Golden Age of Argentine cinema

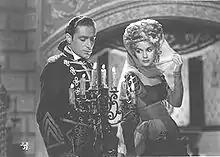
Enrique Diosdado and Delia Garcés in "La dama duende" (1945), directed by Luis Saslavsky, an example of the growing tendency of Argentine cinema to adapt foreign works.

As in other countries, the arrival of sound films put in check the international dominance of American cinema due to the language barrier, leaving a market available. This situation was analogous to the one that occurred during World War I, when the European film crisis benefited Argentine producers. Hollywood tried to deal with these difficulties with attempts at dubbing that ended up failing and also with various forms of subtitling, although this still required technical development and also excluded illiterate audiences. Eventually, the U.S. industry reacted by making little accepted Spanish-language versions of its most important productions, although they found the greatest success once they began to make produce original Spanish-language films made to showcase Latin American stars. Among them, the 1931–1935 films made by Paramount Pictures starring Carlos Gardel stood out, and became a major influence on the emergence of an Argentine sound film industry. Before being hired by Paramount, Gardel—the most popular performer in the history of tango—had starred in a series of short films using optical sound between 1930 and 1931, which were directed by Eduardo Morera and produced by Federico Valle. The first of Gardel's feature films produced by Paramount was "Luces de Buenos Aires", released in September 1931 to great success. By this time optical sound had demonstrated its advantage over disc systems, so the equipment was progressively replaced in a process that lasted throughout 1932.